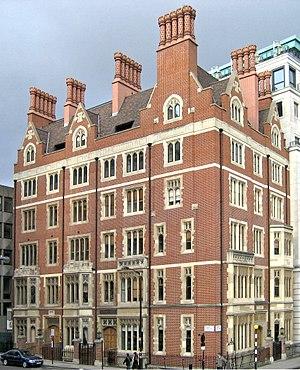
L'International Institute for Strategic Studies est un institut de recherche britannique en relations internationales. Il se décrit lui-même comme l'« autorité majeure en matière de conflits politico-militaires ». Depuis 1997, son siège social est à Arundel House, à Londres.